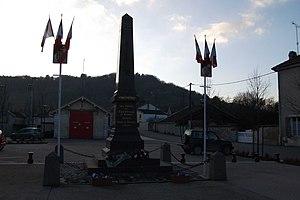
vue, à Tronville_en_Barrois_du monument_aux_morts et de la caserne de pompiers en arrière plan.